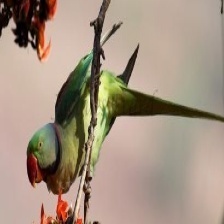
Species: ALEXANDRINE PARAKEET
Scientific name: PSITTACULA EUPATRIA